Graham Reynolds (cricketer)

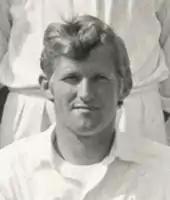

Graham Edward Arthur Reynolds (23 September 1937 – 27 February 2008) was a Welsh cricketer and footballer. He played cricket for Glamorgan from 1969 to 1971.